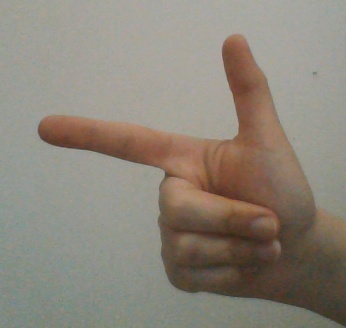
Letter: yaa